Eastern Bengal Railway

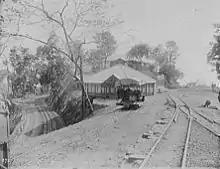
A switchback station loop on the East Bengal Railway, 1895. Photo by William Henry Jackson.

The first line of Eastern Bengal Railway was constructed from Sealdah (Calcutta) to Kushtia (now in Bangladesh) in 1862 (presently covered by Sealdah–Ranaghat–Gede line of West Bengal and Chilahati–Parbatipur–Santahar–Darshana line of Bangladesh). It was decided in 1865 to extend the line to Goalundo Ghat (now in Bangladesh). The extension opened on 31 December 1870. By 1902, it was extended north to as far as Dhubri (now in Assam).